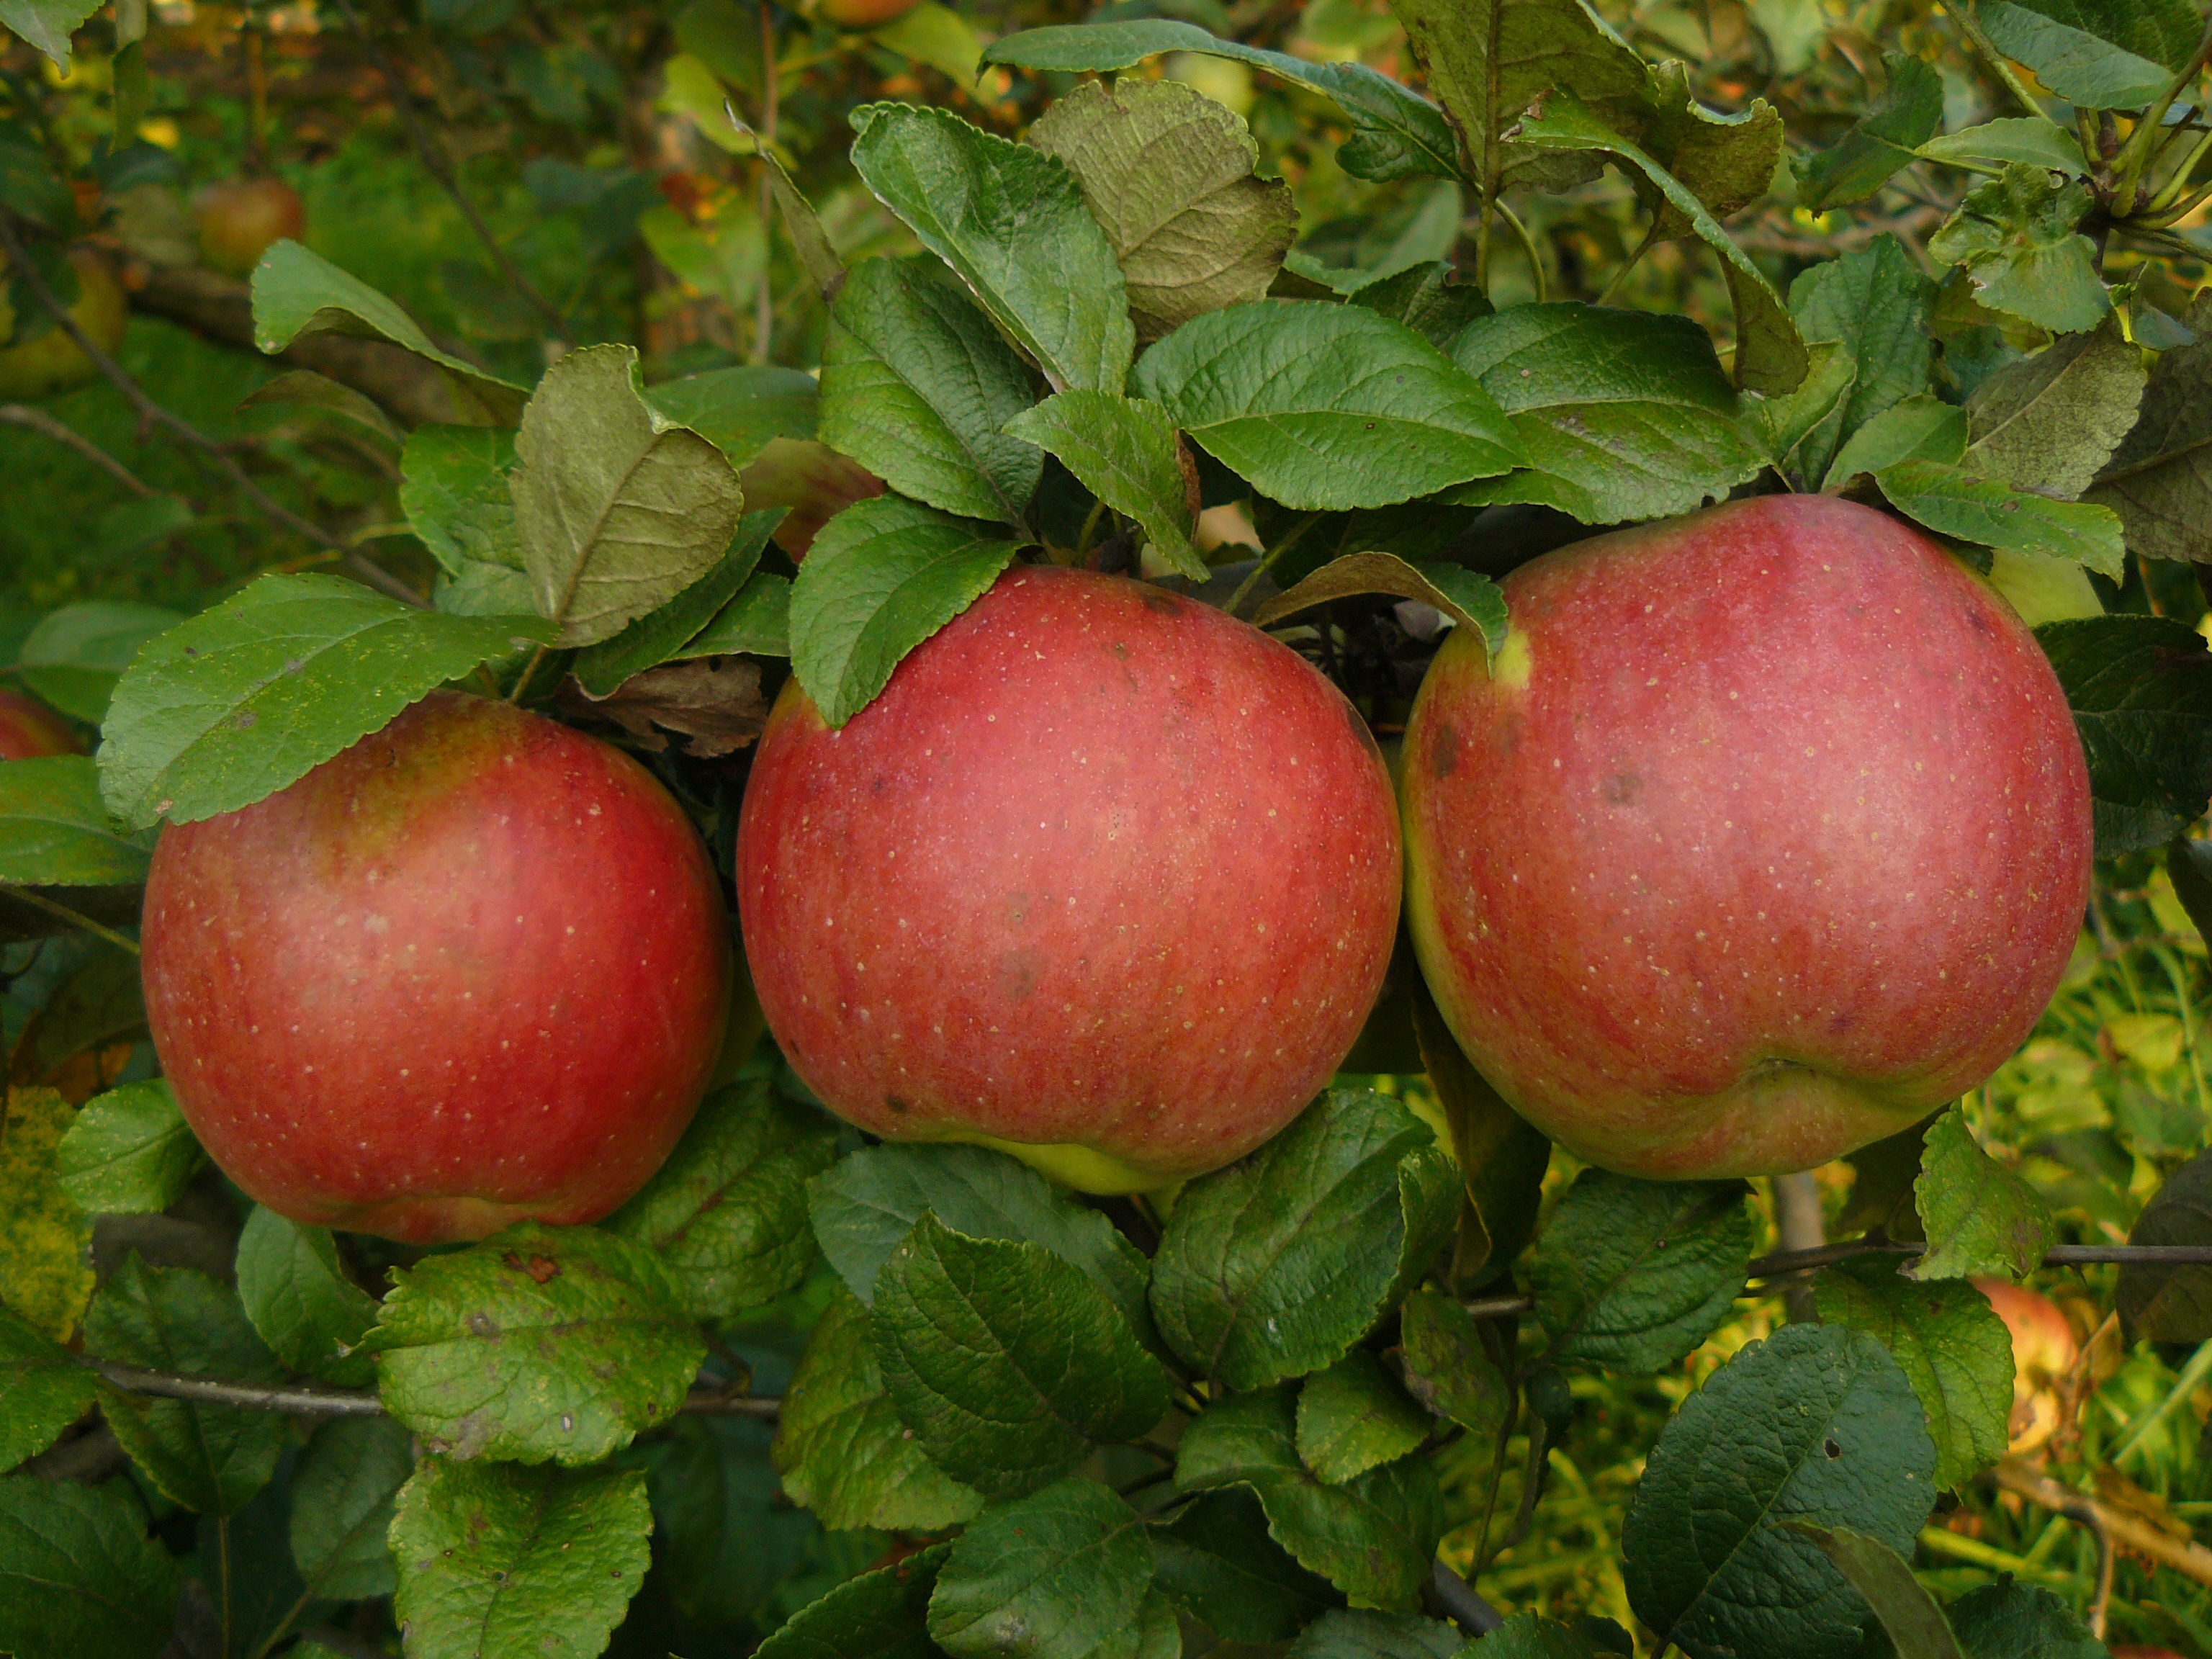
apple, plant, fruit, round, flower, food, red, produce, autumn, three, apple tree, flowering plant, rose family, land plant, rose order